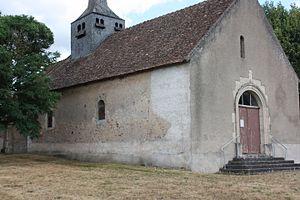
Mouron-sur-Yonne - Eglise Notre-Dame
Mouron-sur-Yonne est une commune française située dans le département de la Nièvre, en région Bourgogne-Franche-Comté.